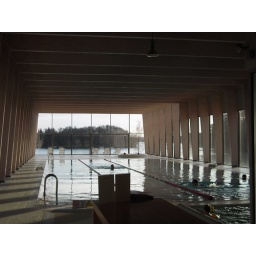
The pool over looks the lake from the first floor